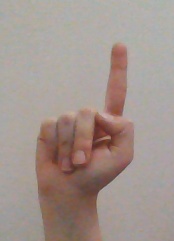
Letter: bb